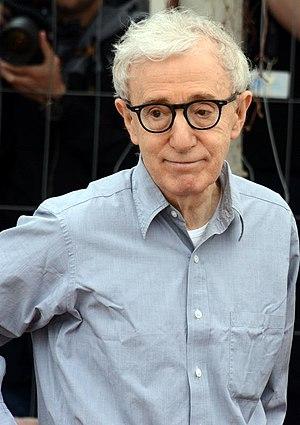
Woody Allen au festival de Cannes